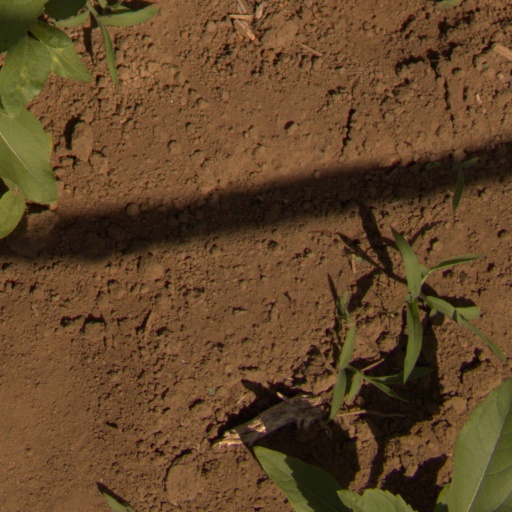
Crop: Jerusalem artichoke